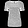
Label: Shirt